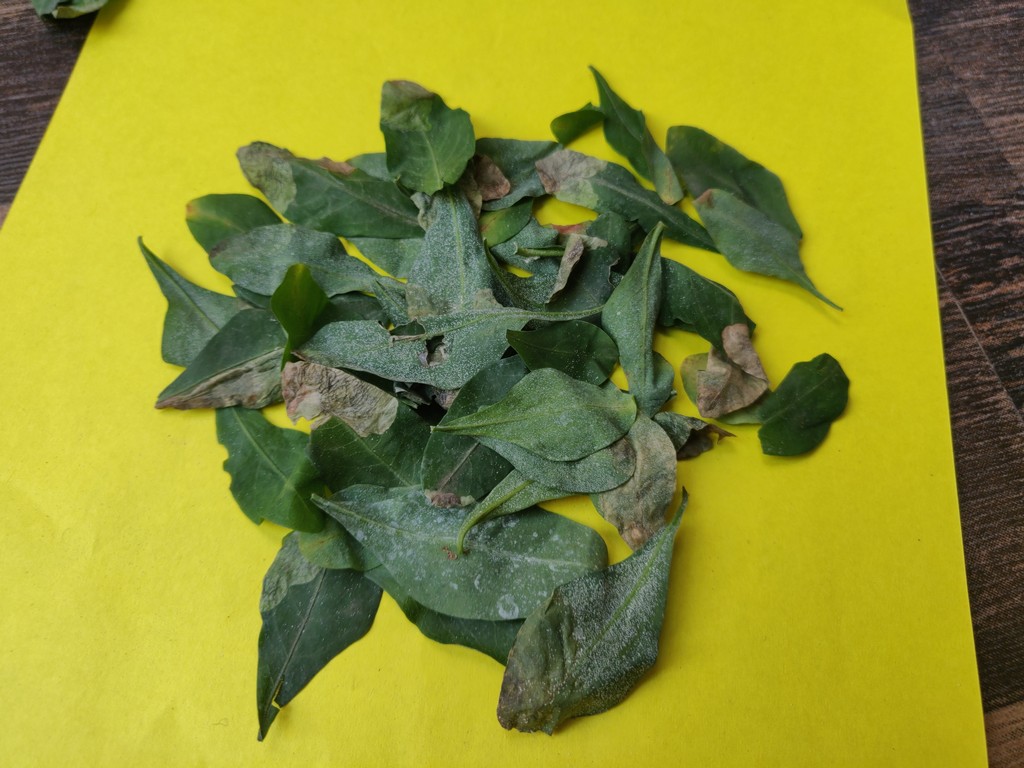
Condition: Unhealthy
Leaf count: multiple
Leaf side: unknown